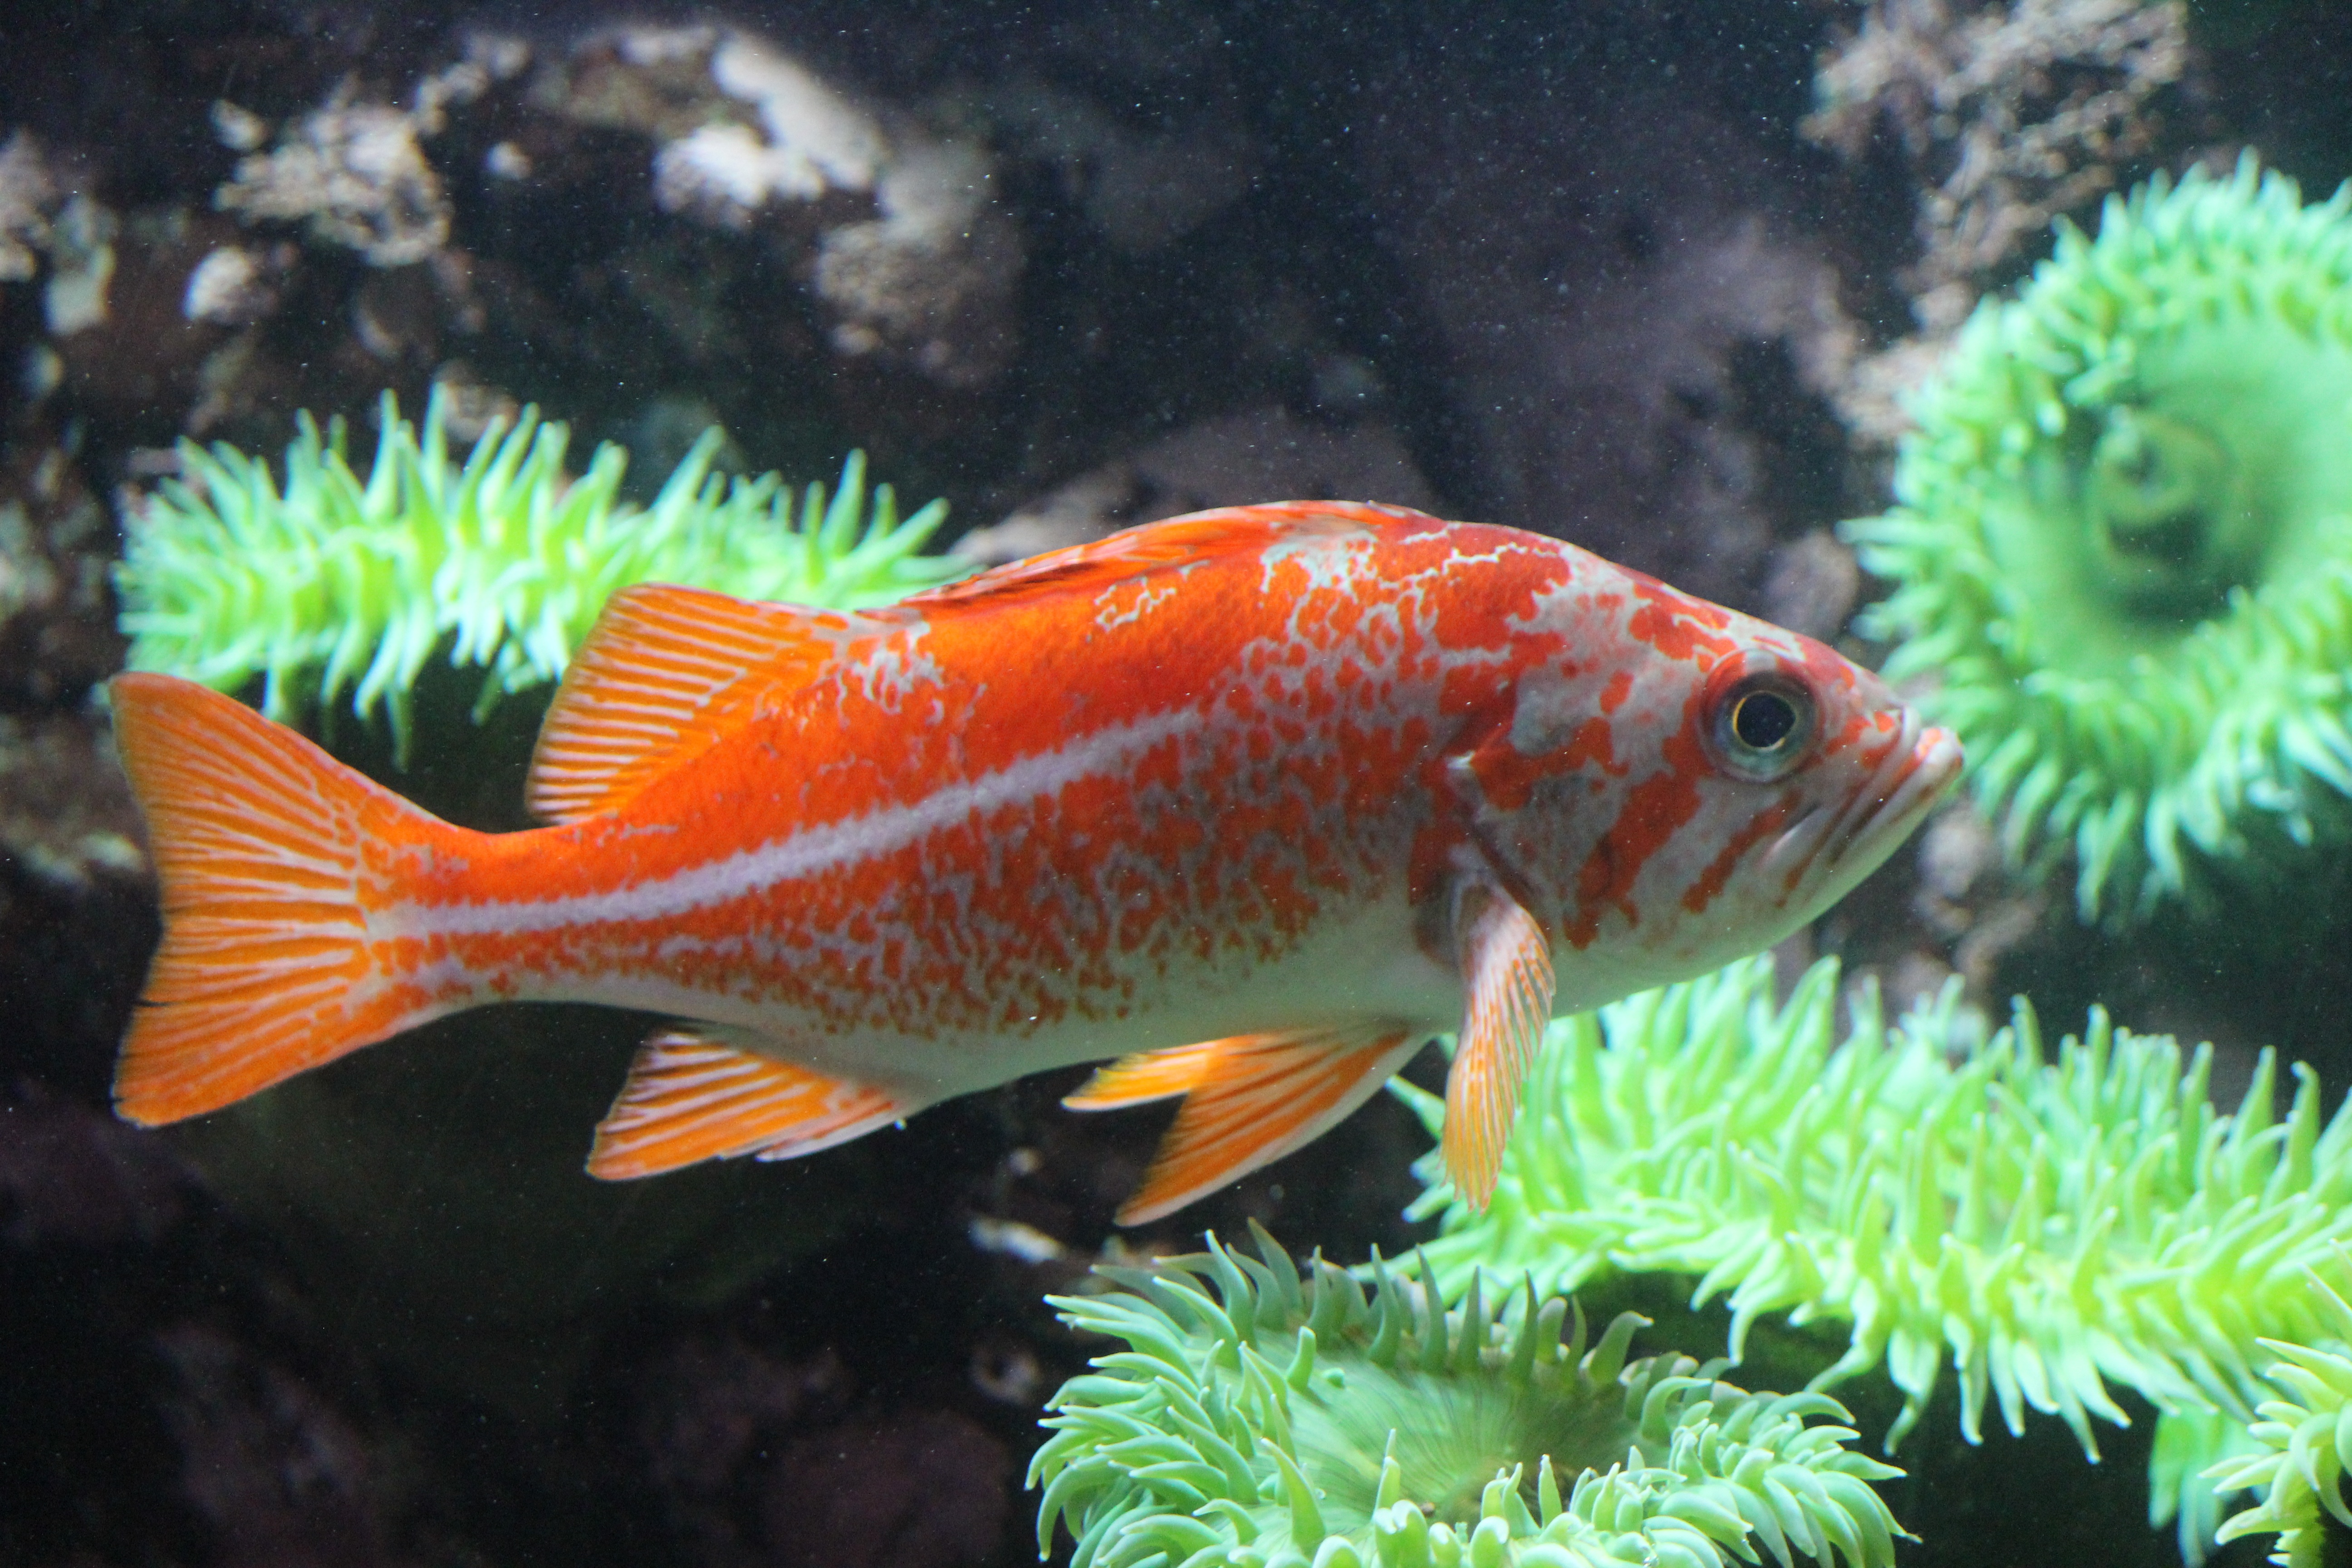
water, nature, underwater, biology, fish, fauna, aquarium, organism, marine biology, coral reef fish, pomacentridae, freshwater aquarium, rockfish